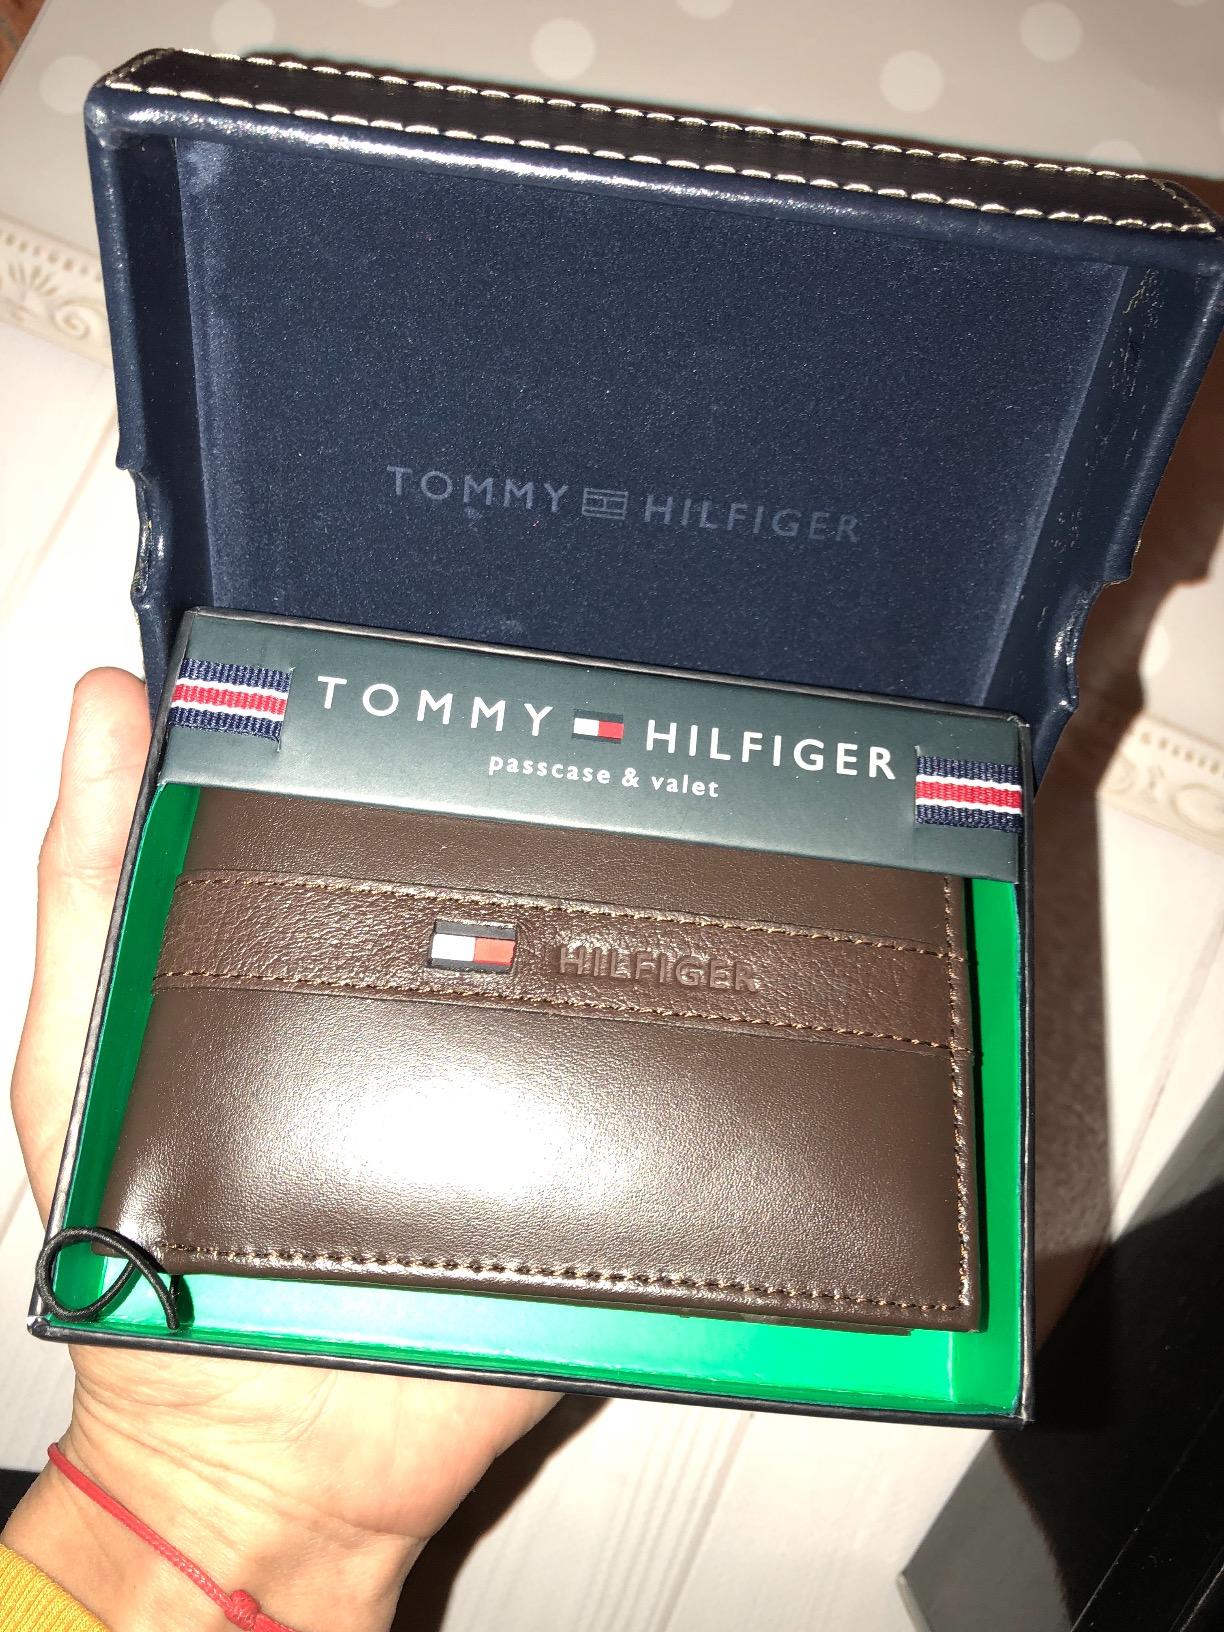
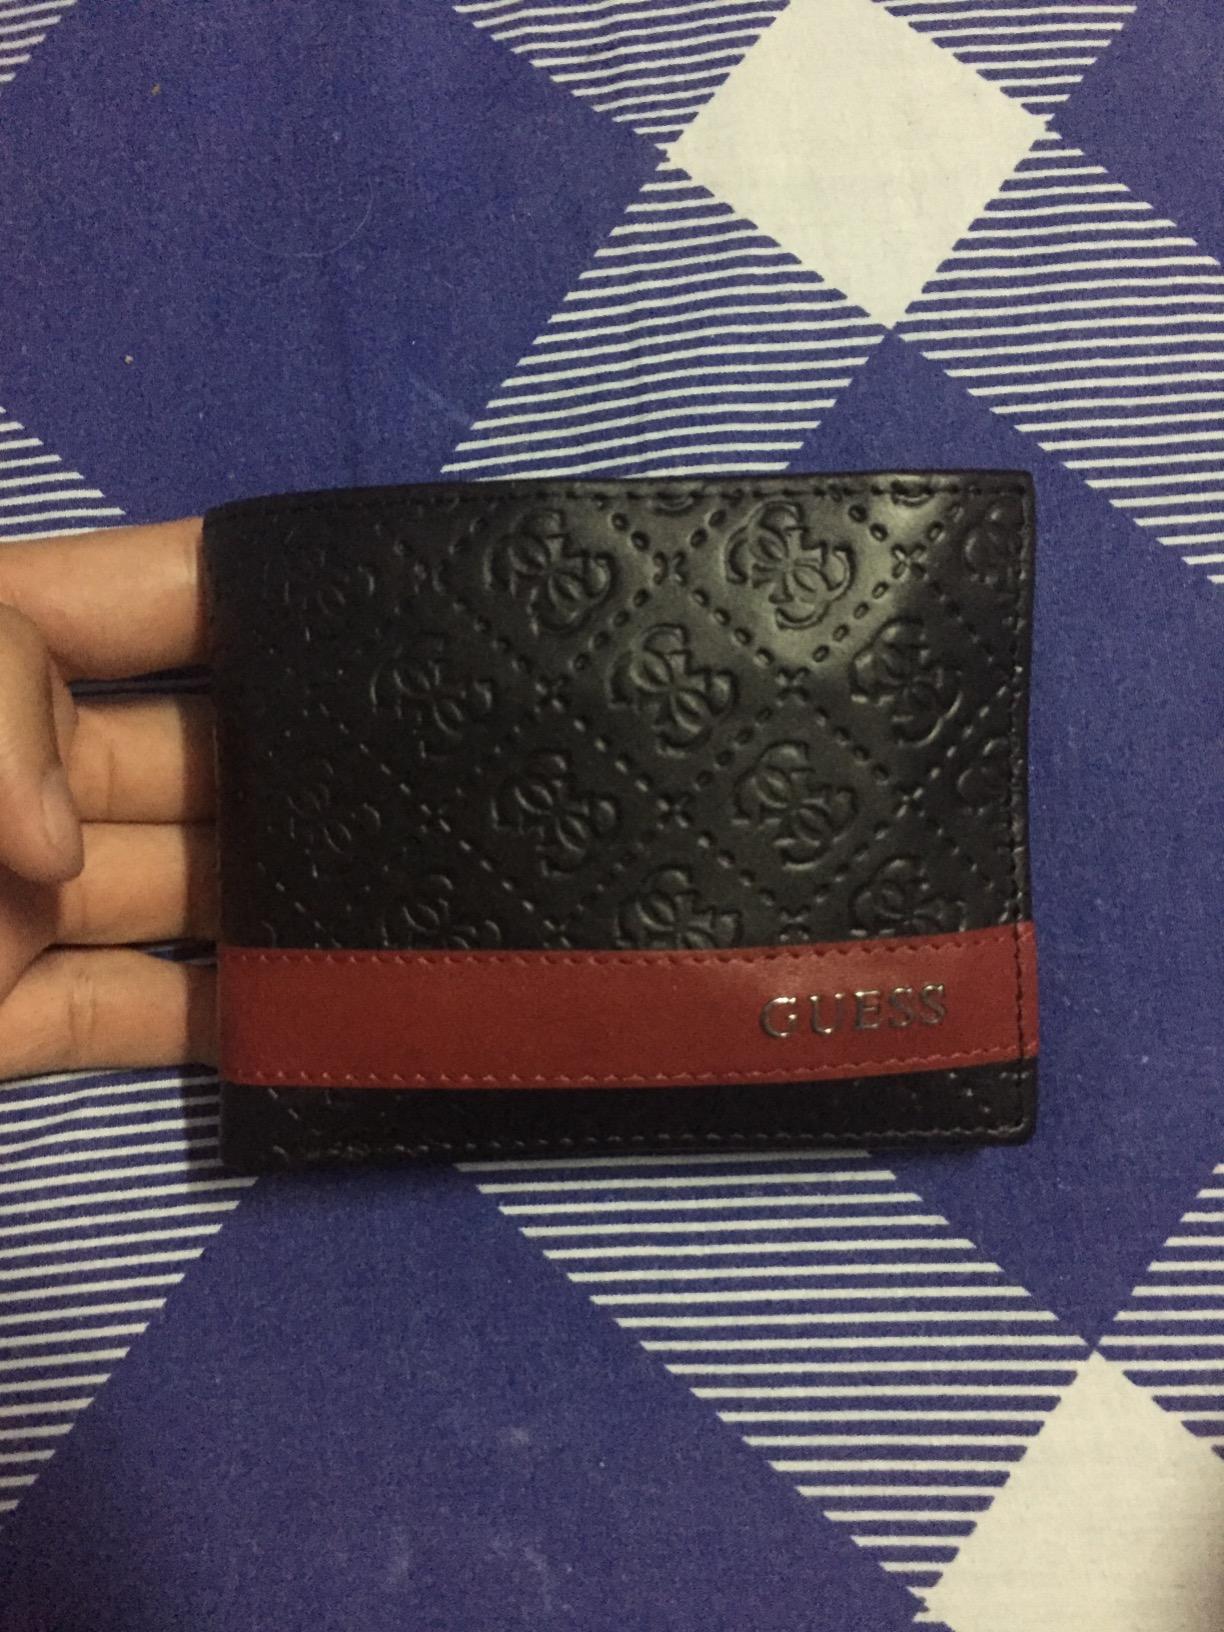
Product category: accessories_wallet
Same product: no